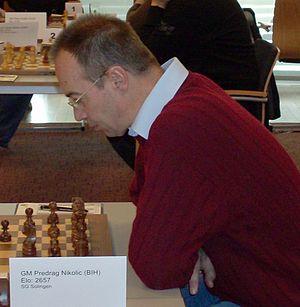
Predrag Nikolić est un grand maître international d'échecs bosnien.